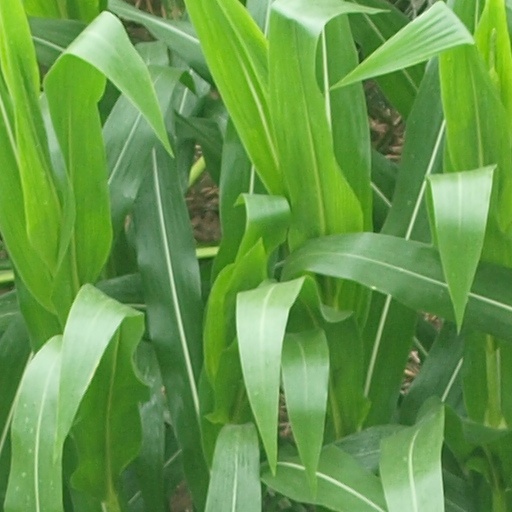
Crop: maize; corn